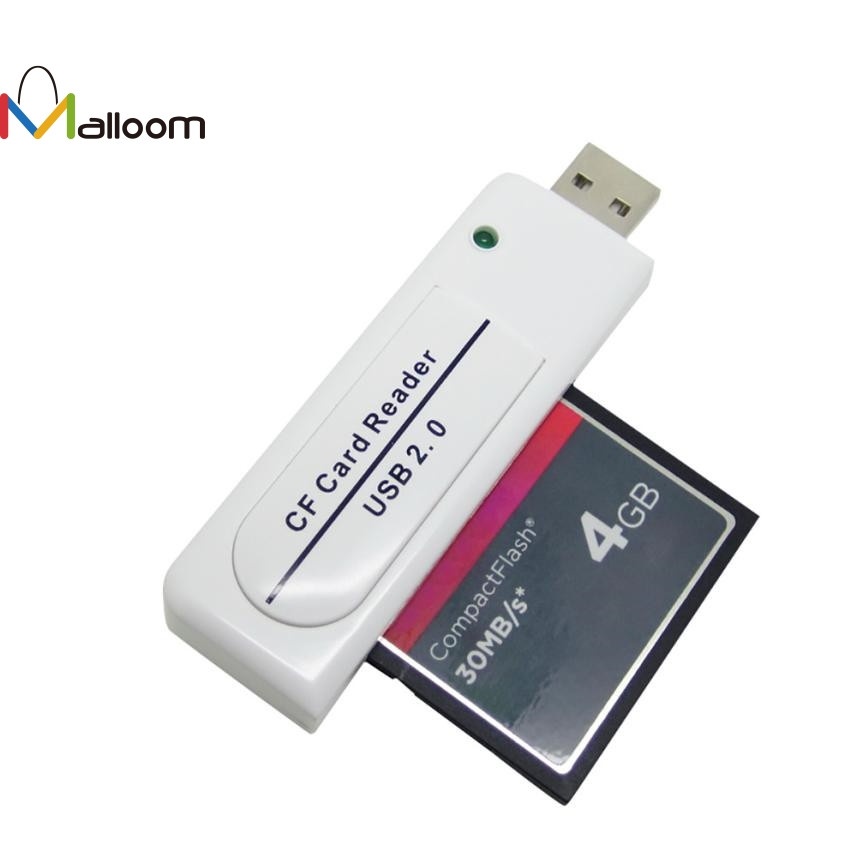
2016 PC Accessories Quality High Speed USB2.0 CF Card reader Compact Flash card reader
Brand: visitefair
Card Slots: Single Model Number: Card reader Interface: USB Brand Name: malloom Type: SD Card Installation: External Package: No
Category: Electronics > Electronics Accessories > Computer Components > Input Devices > Memory Card Readers